Titwood

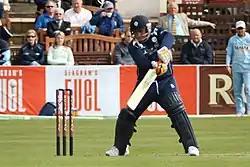
Scotland's Ryan Watson batting against India at Titwood in August 2007

Clydesdale Hockey Club – originally Carthaginions Hockey Club, founded in 1902 – moved from their previous ground to Titwood in 1959, and were joined in 1983 by Glasgow Western Ladies Hockey Club who also made Titwood their home ground. An all-weather international standard synthetic pitch was constructed in 1997, and was used as a practice facility for the hockey teams in the 2014 Commonwealth Games.